List of birds of Ireland

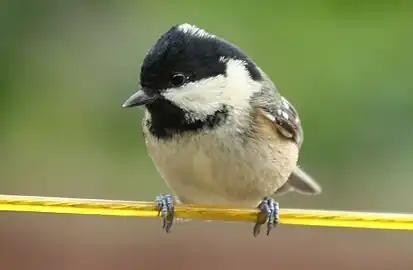
Coal tit, common in woods and gardens.

Shrikes are passerine birds known for their habit of catching other birds and small animals and impaling the uneaten portions of their bodies on thorns. A shrike's beak is hooked, like that of a typical bird of prey.